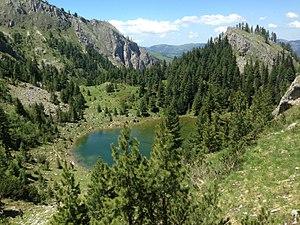
Le parc national Bjeshkët e Nemuna est un parc national du Kosovo. Il est situé dans la ville de Bjeshkët et du district de Pejë, à l'ouest du Kosovo, le long des frontières avec l'Albanie et le Monténégro. Le parc englobe 63 028 hectares de terrain montagneux, avec de nombreux lacs, des forêts denses de feuillus et de conifères et des paysages alpins. Le parc a été créé pour protéger ses écosystèmes et leur biodiversité, ainsi que le patrimoine culturel et historique.